Alex Call

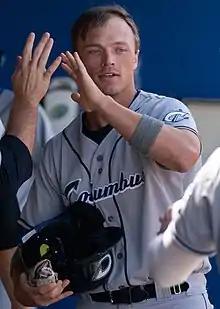
Call with the Columbus Clippers in 2022

Alexander Marvin Call (born September 27, 1994) is an American professional baseball outfielder for the Los Angeles Dodgers of Major League Baseball (MLB). He has previously played in MLB for the Cleveland Guardians and Washington Nationals.